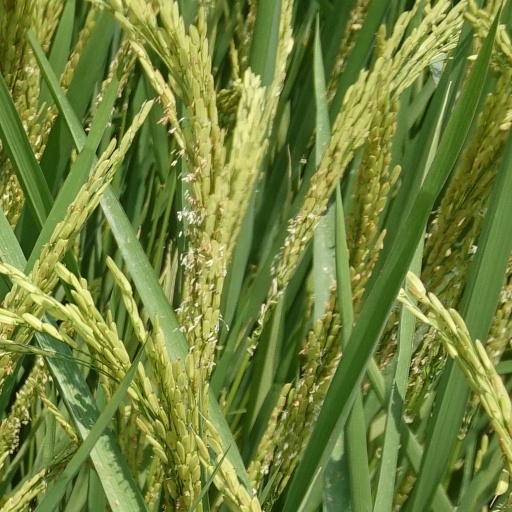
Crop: rice